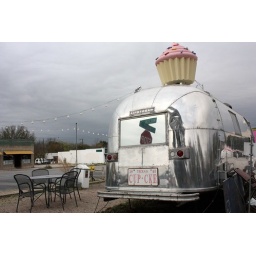
I love how the street sign is reflected in the window